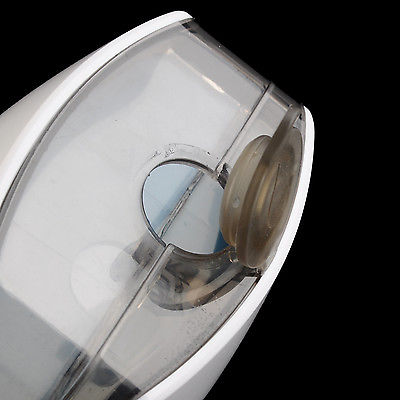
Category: fan